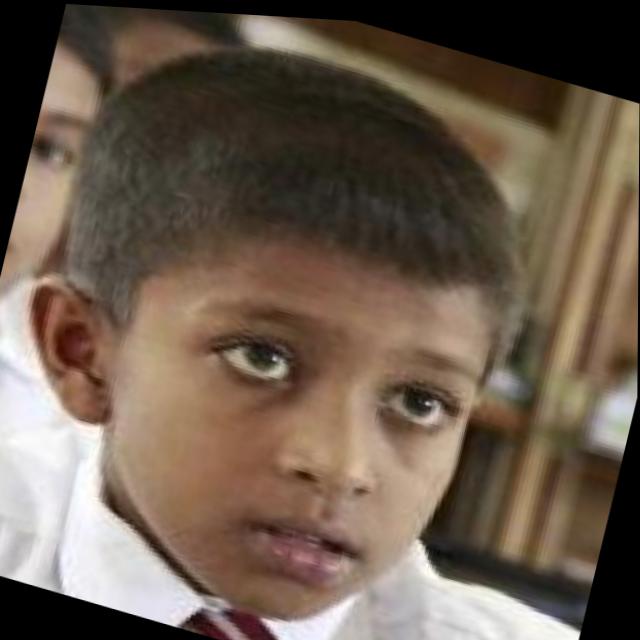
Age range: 0-12